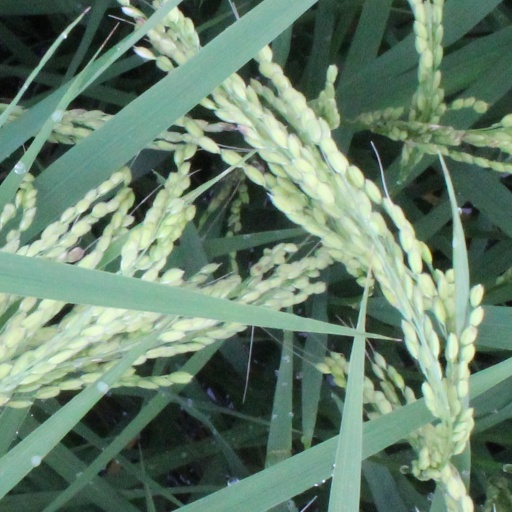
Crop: rice